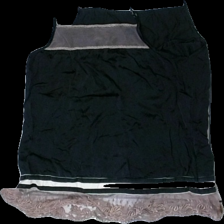
View: back
Type: Top
Category: Ladies
Brand: Missing
Colors: Black, Pink
Material: 80% Cotton 20% Wool
Pattern: Other
Cut: Regular
Season: All
Price range: 50-100
Recommended usage: Reuse